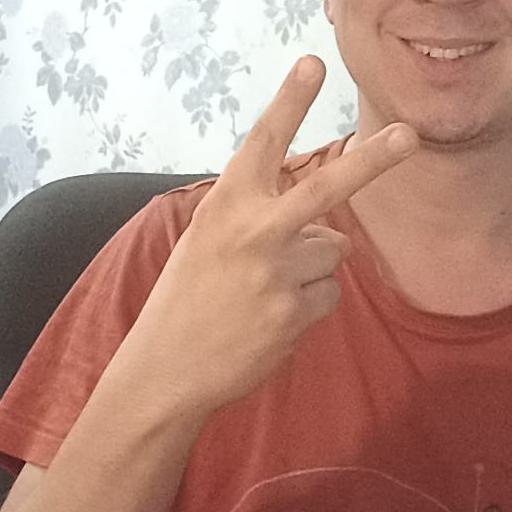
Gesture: peace_inverted